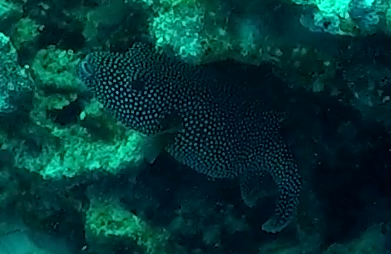
Arothron meleagris (Guineafowl Puffer)